Canopy walkway

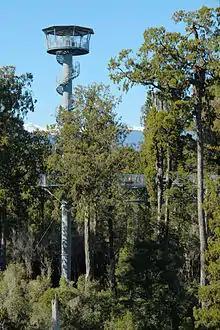
West Coast Treetop Walk, Hokitika

The Sky Walk is a walk above the canopy of the trees of the Monteverde Cloud Forest. Sky Walk features a combination of suspension bridges and trails with heights exceeding the treetops. Sky Walk is part of a larger forest tourism complex that includes walking tracks, a pulsed gondola and ziplines.